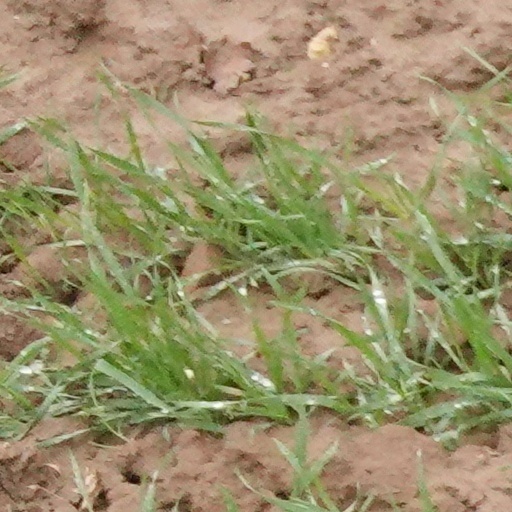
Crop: wheat